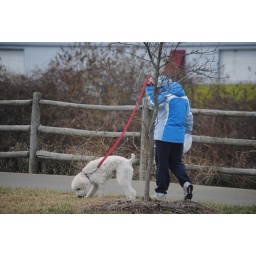
Volunteer walking a dog from the animal shelter in Merriam Kansas